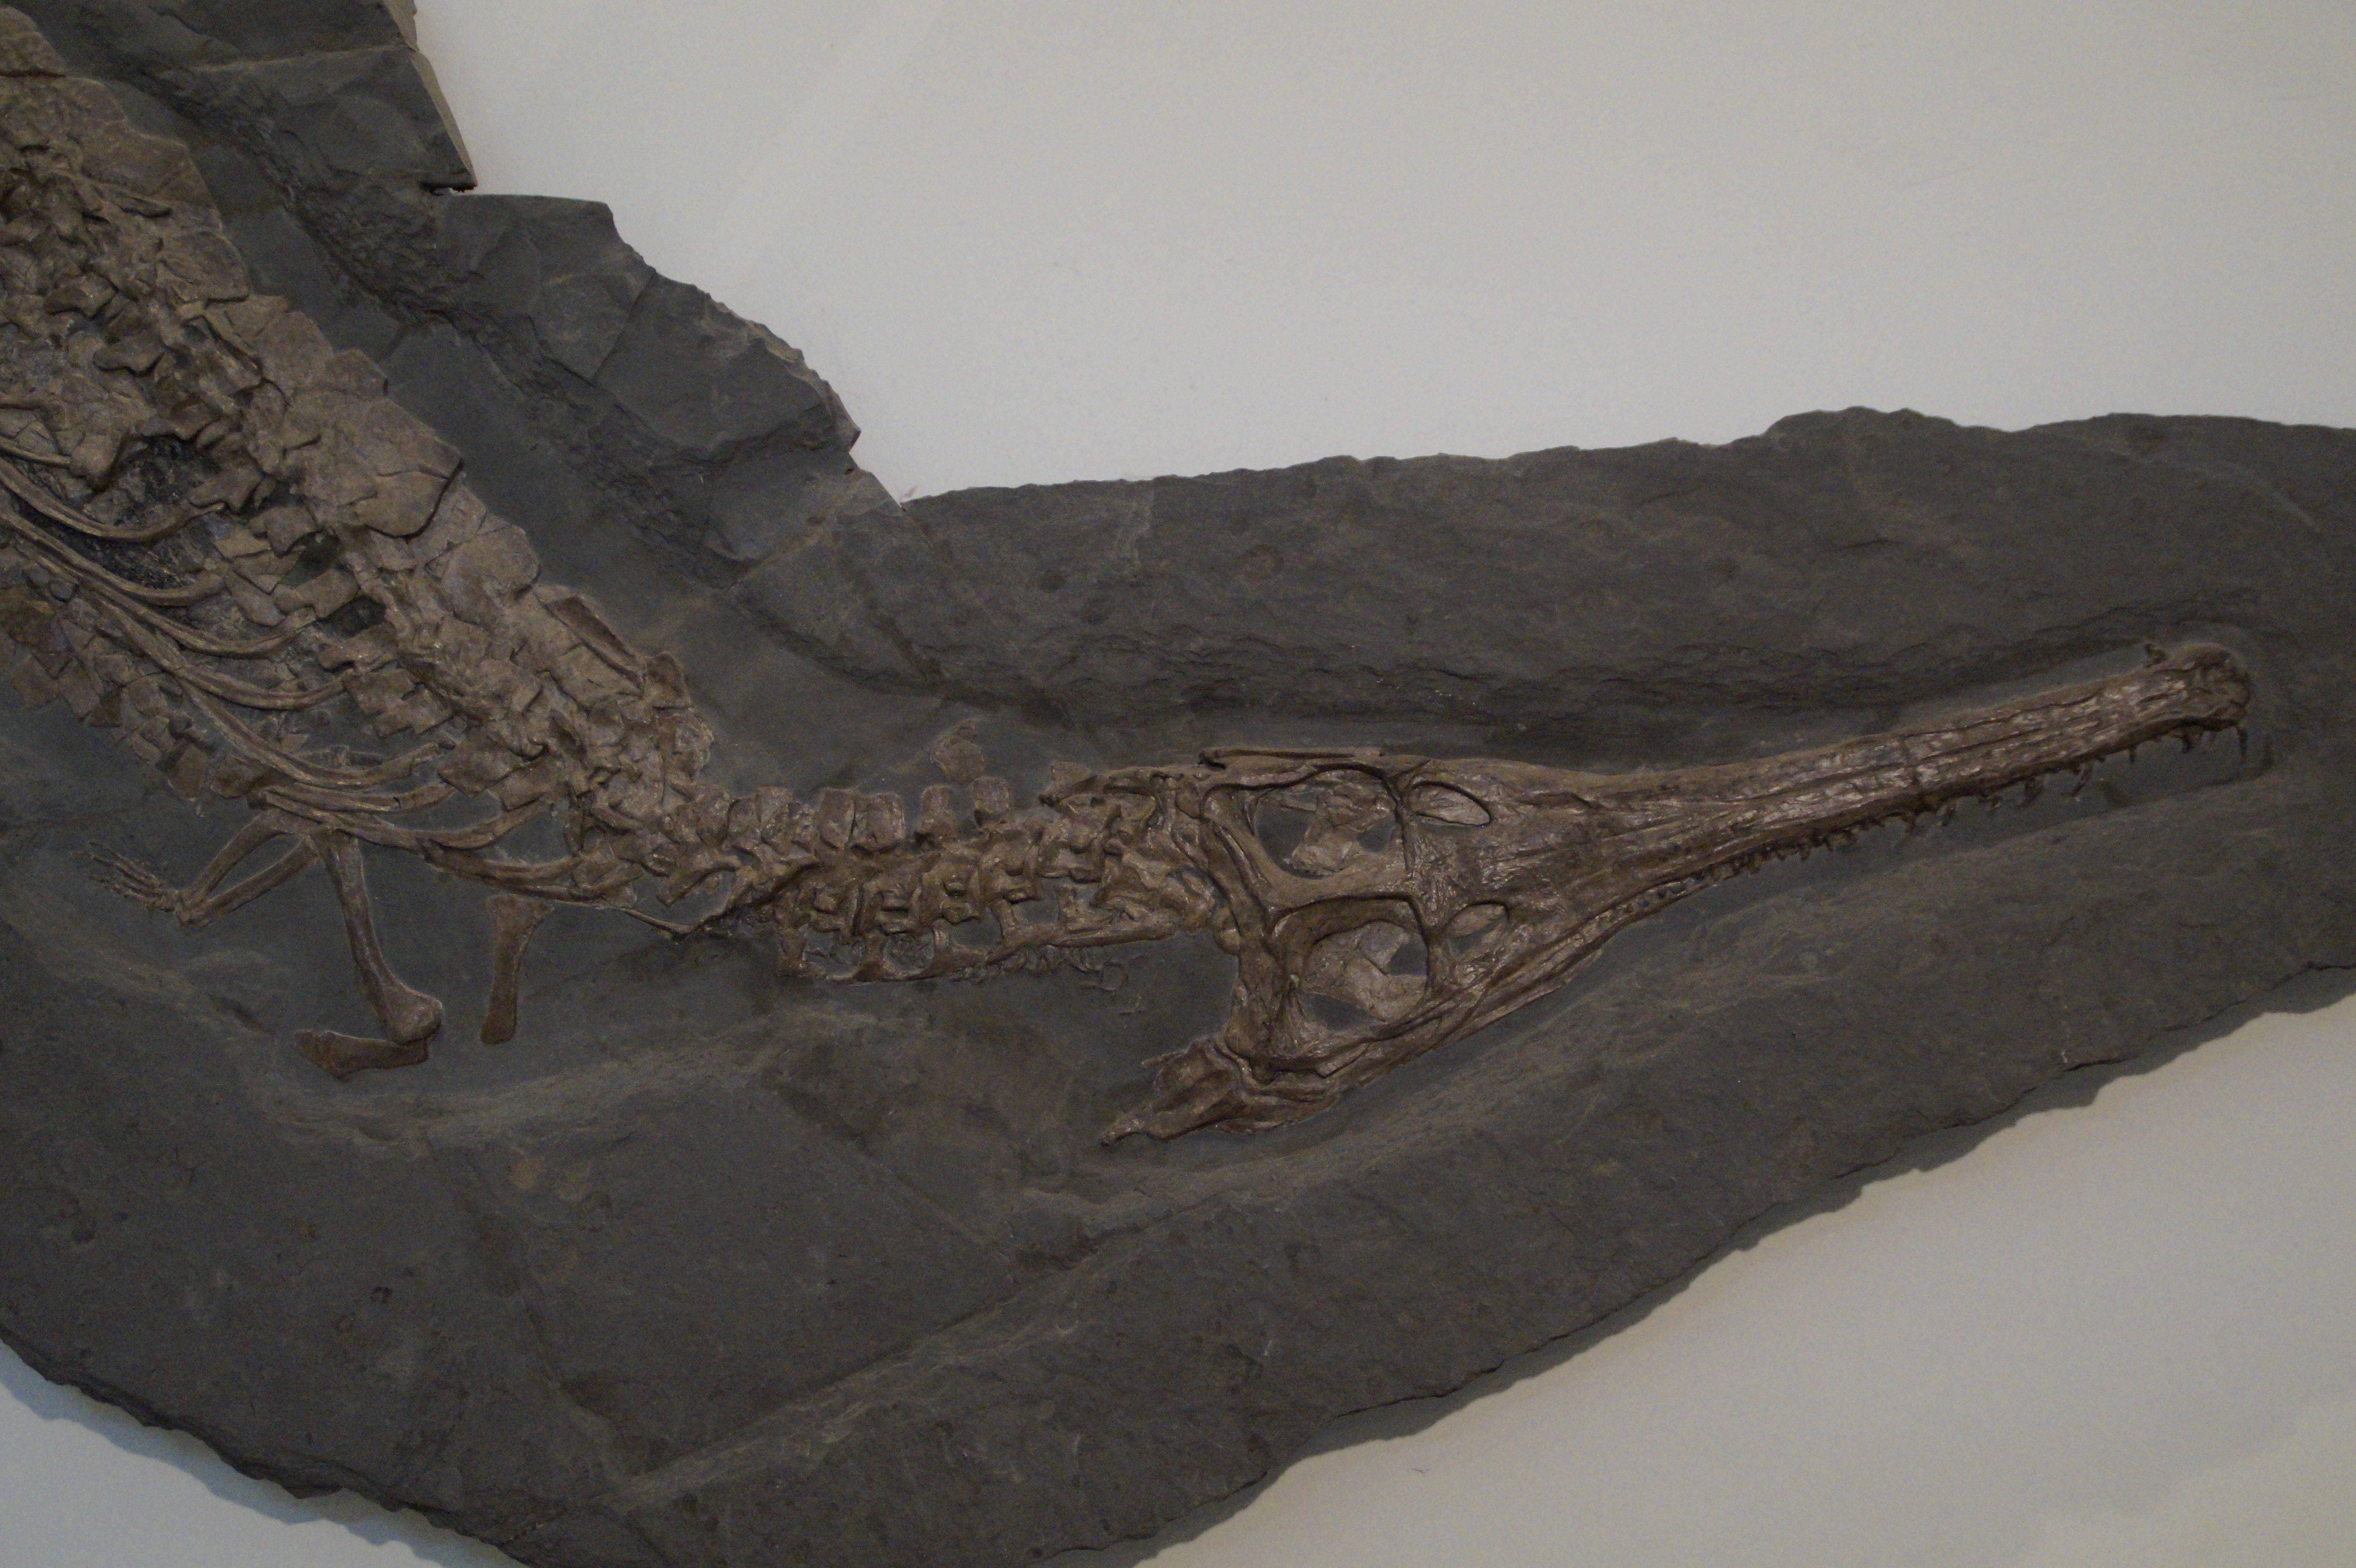
sand, wood, stone, museum, ancient, material, natural history museum, crocodile, sculpture, art, science, footwear, skeleton, exhibit, fossil, carving, petrified, fossils, jura, paleontology, fund, fossilized, urtier, prehistoric times, petrification, jurassic sea, museum of natural history, hagbard, fossil beast, ancient history